Ligonchio

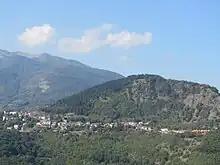
Ligonchio

Ligonchio is a (borough) of the (municipality) of Ventasso in the province of Reggio Emilia, in the Italian region of Emilia-Romagna, located about west of Bologna and about southwest of Reggio Emilia. It was an independent until 2016.